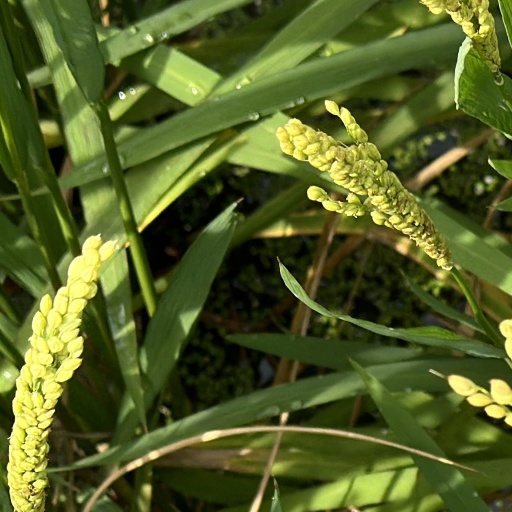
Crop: rice